Les Chenaux Regional County Municipality

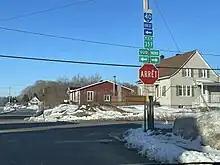
Saint-Luc-de-Vincennes, signs at the intersection of Route 359 South and North, Rang Saint-Alexis and direction to Highway 40

The "Les Chenaux" RCM is an area east of Trois-Rivières, located between the villages of Champlain and Sainte-Anne-de-la-Pérade on north shore of St. Lawrence River. The MRC is approximately 40 km in length to about 20 kilometers in depth. The territory is crossed by three rivers flowing from north to south: Champlain River, Batiscan River and Sainte-Anne River.